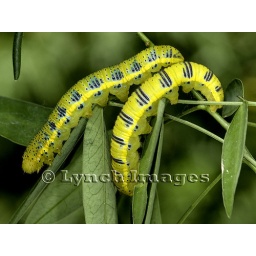
Two yellow variations of the cloudless sulfur butterfly caterpillar in northern Louisiana.